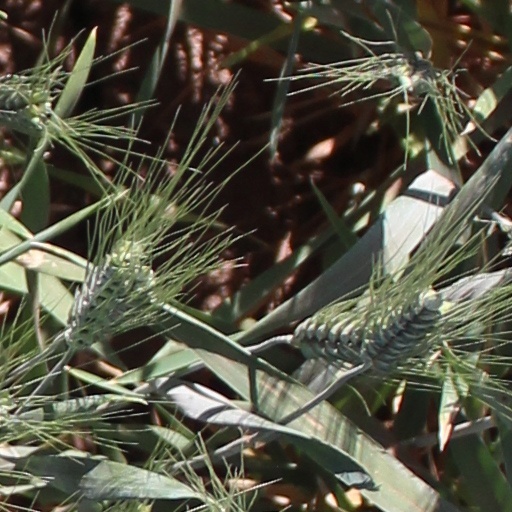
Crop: wheat